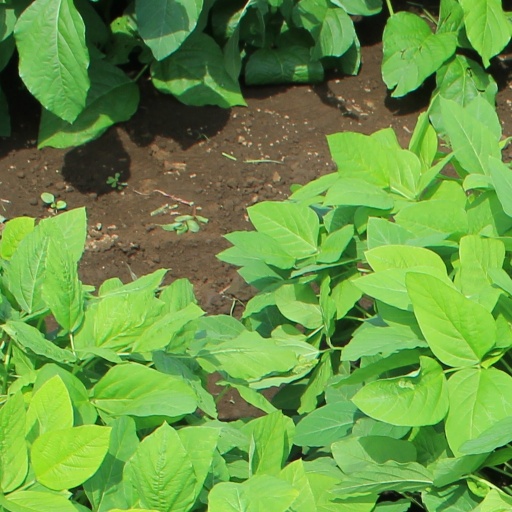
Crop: soybean